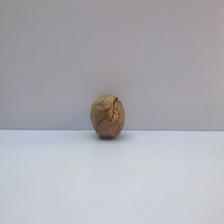
Size: Spoiled